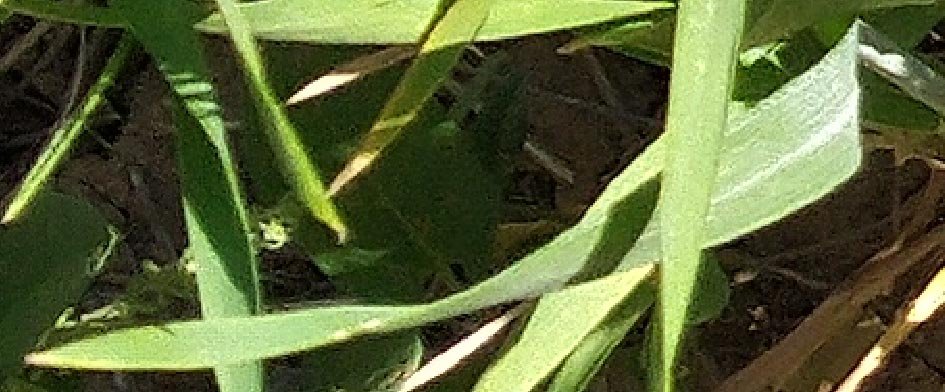
Label: Wheat___Healthy